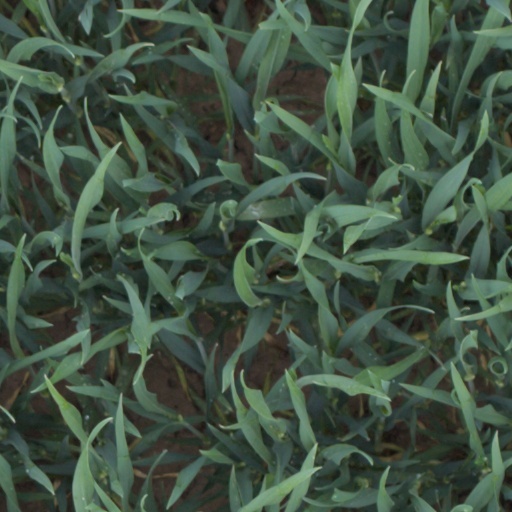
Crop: wheat